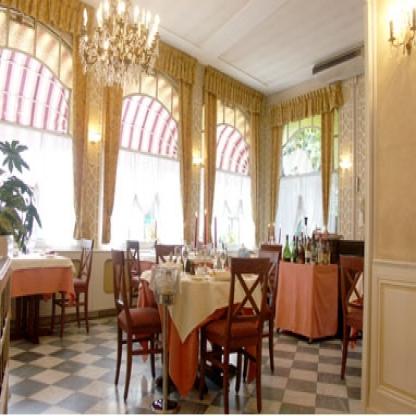
Scene: Indoor